Mishima Taisha

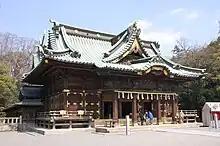
Honden of Mishima Taisha

The is a Shinto shrine located in the city of Mishima in Shizuoka Prefecture, Japan. It is the "ichinomiya" of former Izu Province as well as its Sōja shrine. The main festival of the shrine is held annually on August 16, and features "yabusame" performances.